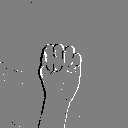
ASL letter: m